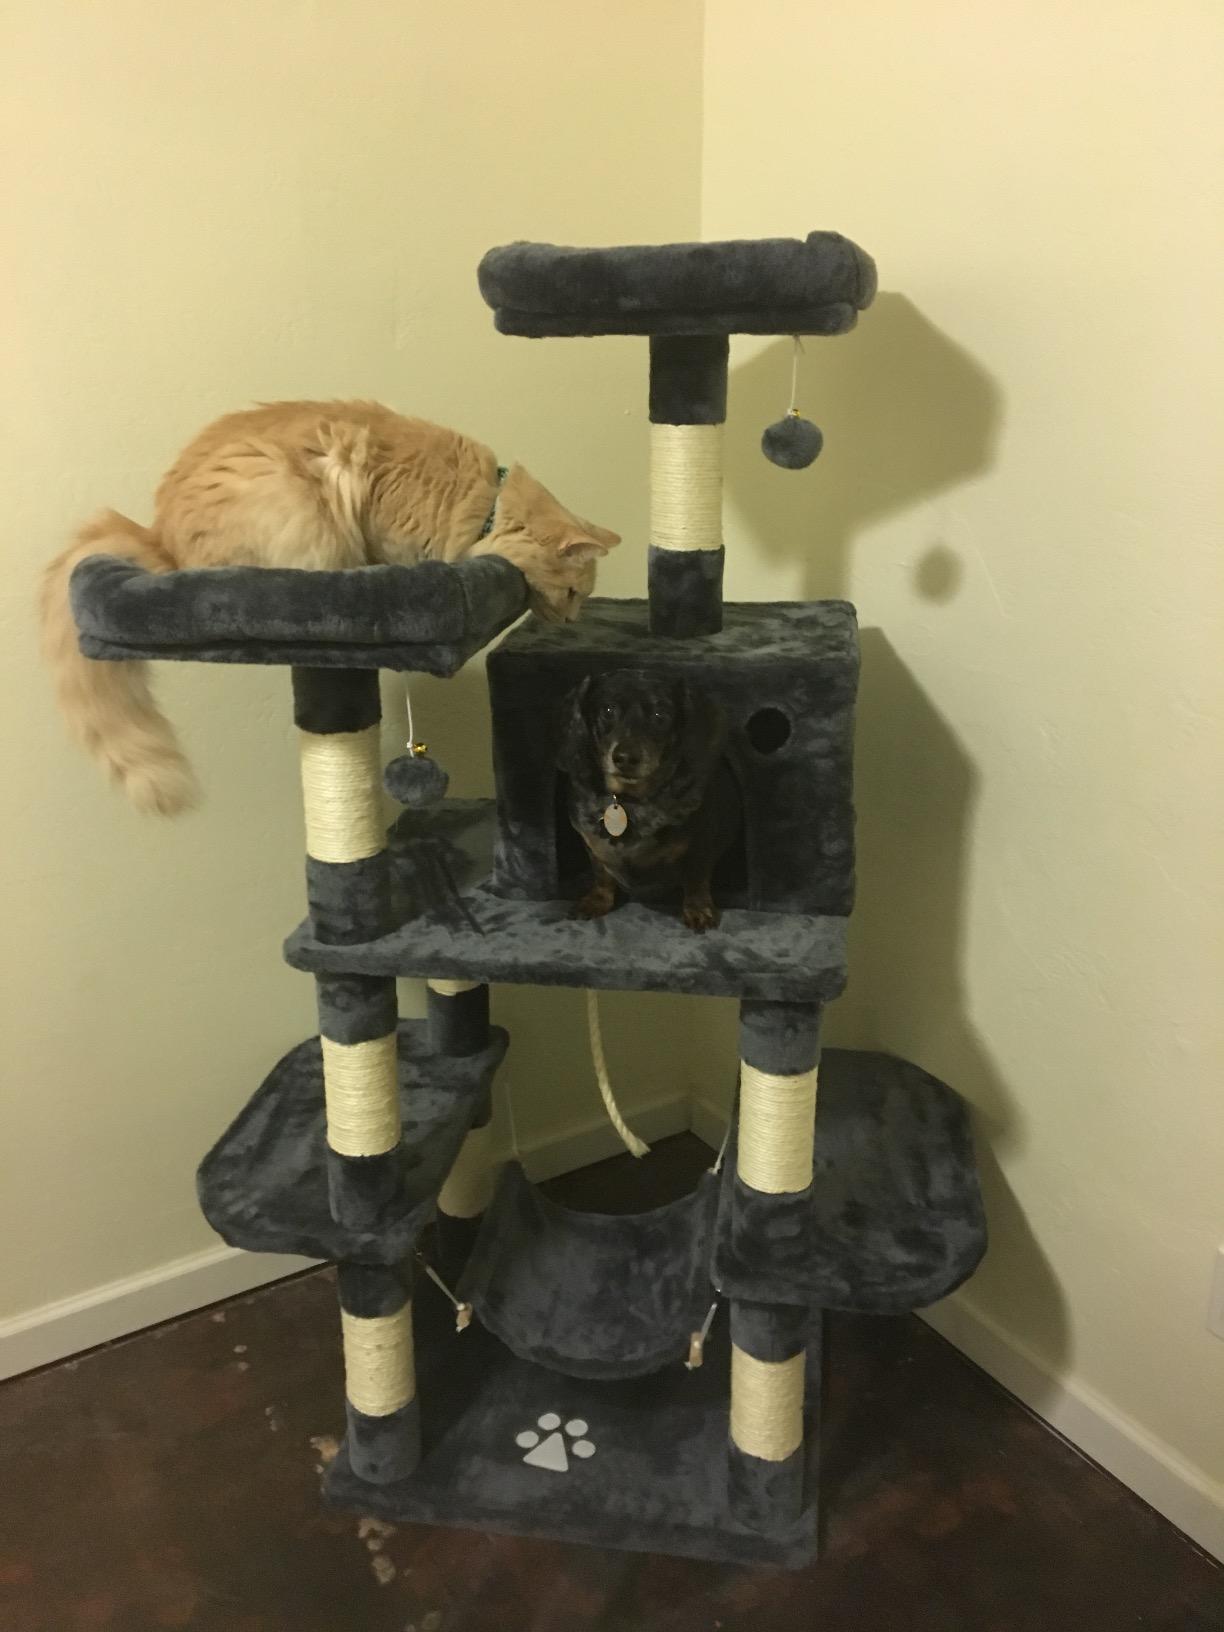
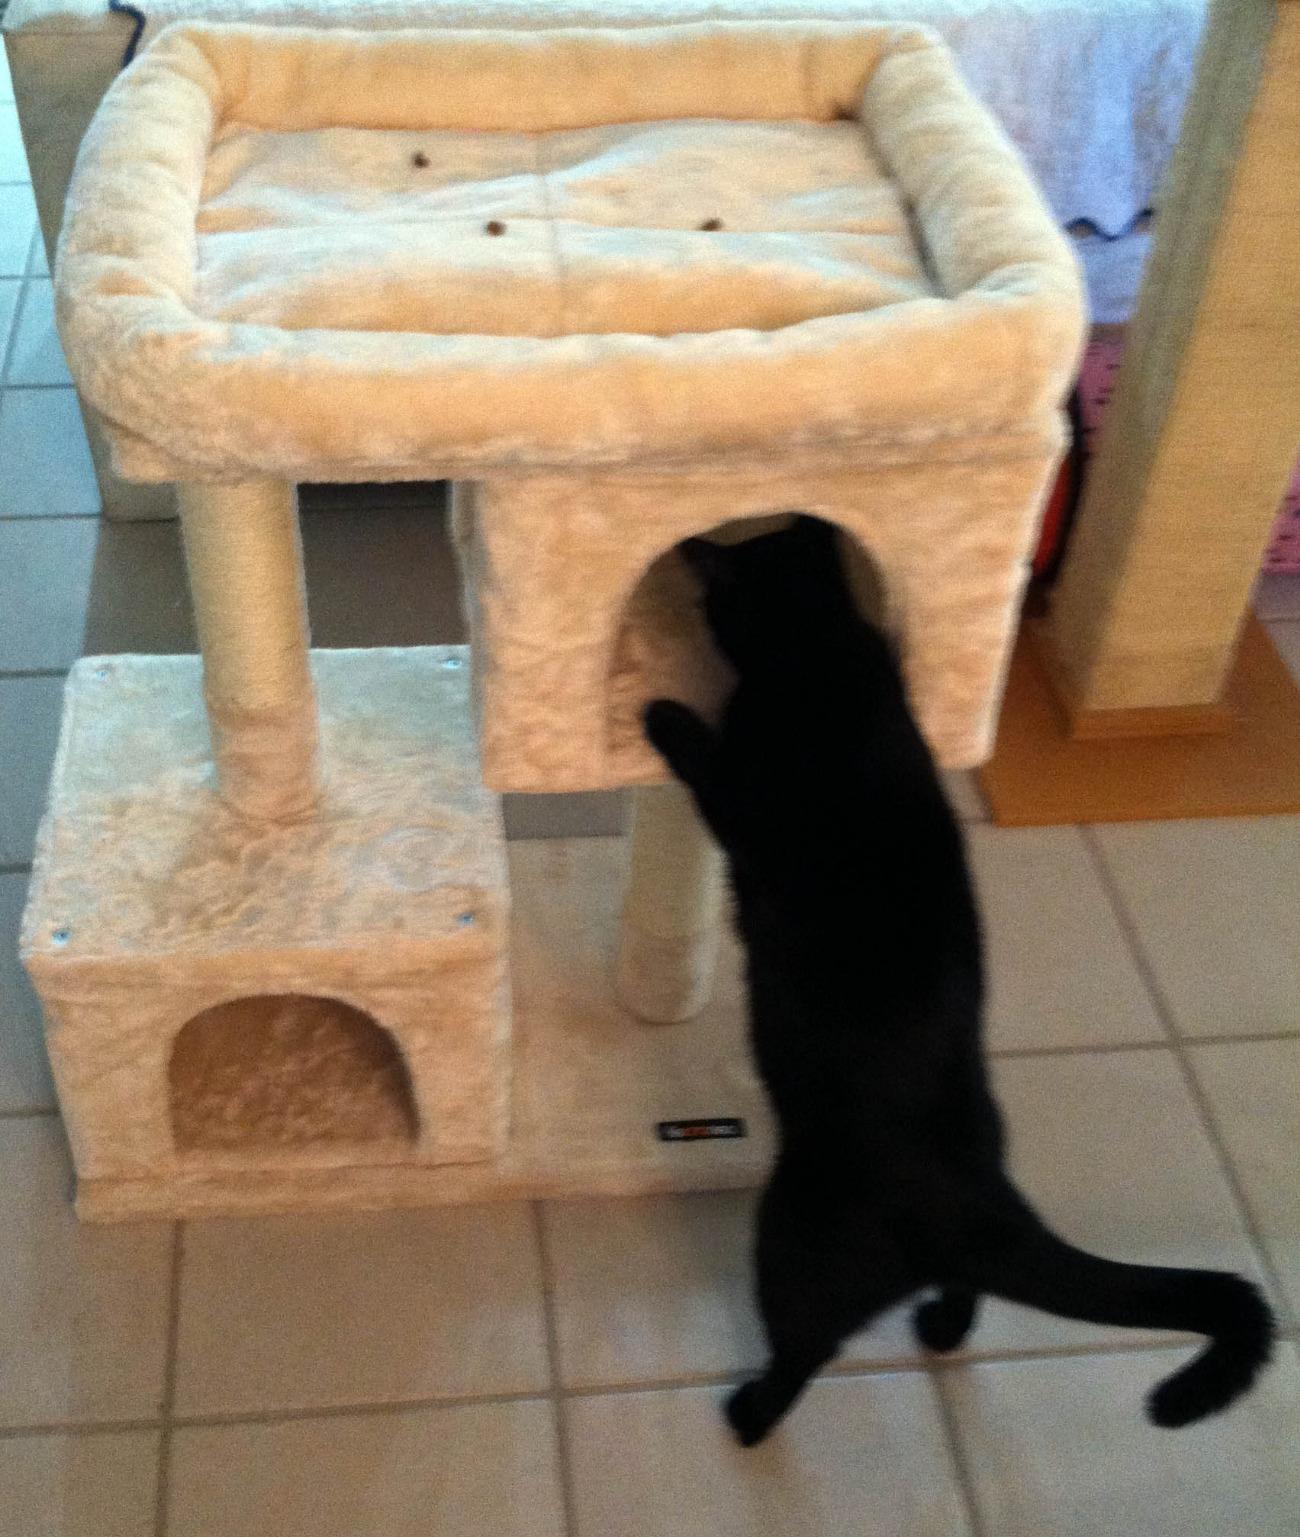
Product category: items_cat tree
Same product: no